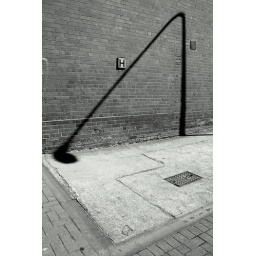
A street lamp feeling a bit under the weather